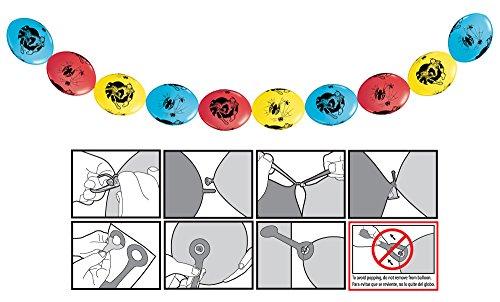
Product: Party Banner Balloons 10 Count Marvel's Spider-Man QuickLink Banner Balloons, 12-Inch
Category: Toys & Games | Party Supplies | Balloons
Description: Package of 10 Latex Qualatex QuickLink Spider-Man Balloons Helium Quality.
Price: $9.09
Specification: ProductDimensions:12x12x15inches|ItemWeight:0.32ounces|ShippingWeight:0.32ounces(Viewshippingratesandpolicies)|DomesticShipping:ItemcanbeshippedwithinU.S.|InternationalShipping:ThisitemcanbeshippedtoselectcountriesoutsideoftheU.S.LearnMore|ASIN:B00RV6C9O6|Itemmodelnumber:18399|Manufacturerrecommendedage:8-15years